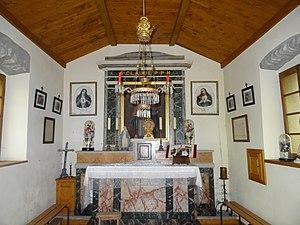
Intérieur de la chapelle du hameau de ""La Ville""."
Glières-Val-de-Borne est une commune nouvelle française résultant de la fusion — au 1ᵉʳ janvier 2019 — des communes du Petit-Bornand-les-Glières et d'Entremont située dans le département de la Haute-Savoie, en région Auvergne-Rhône-Alpes.